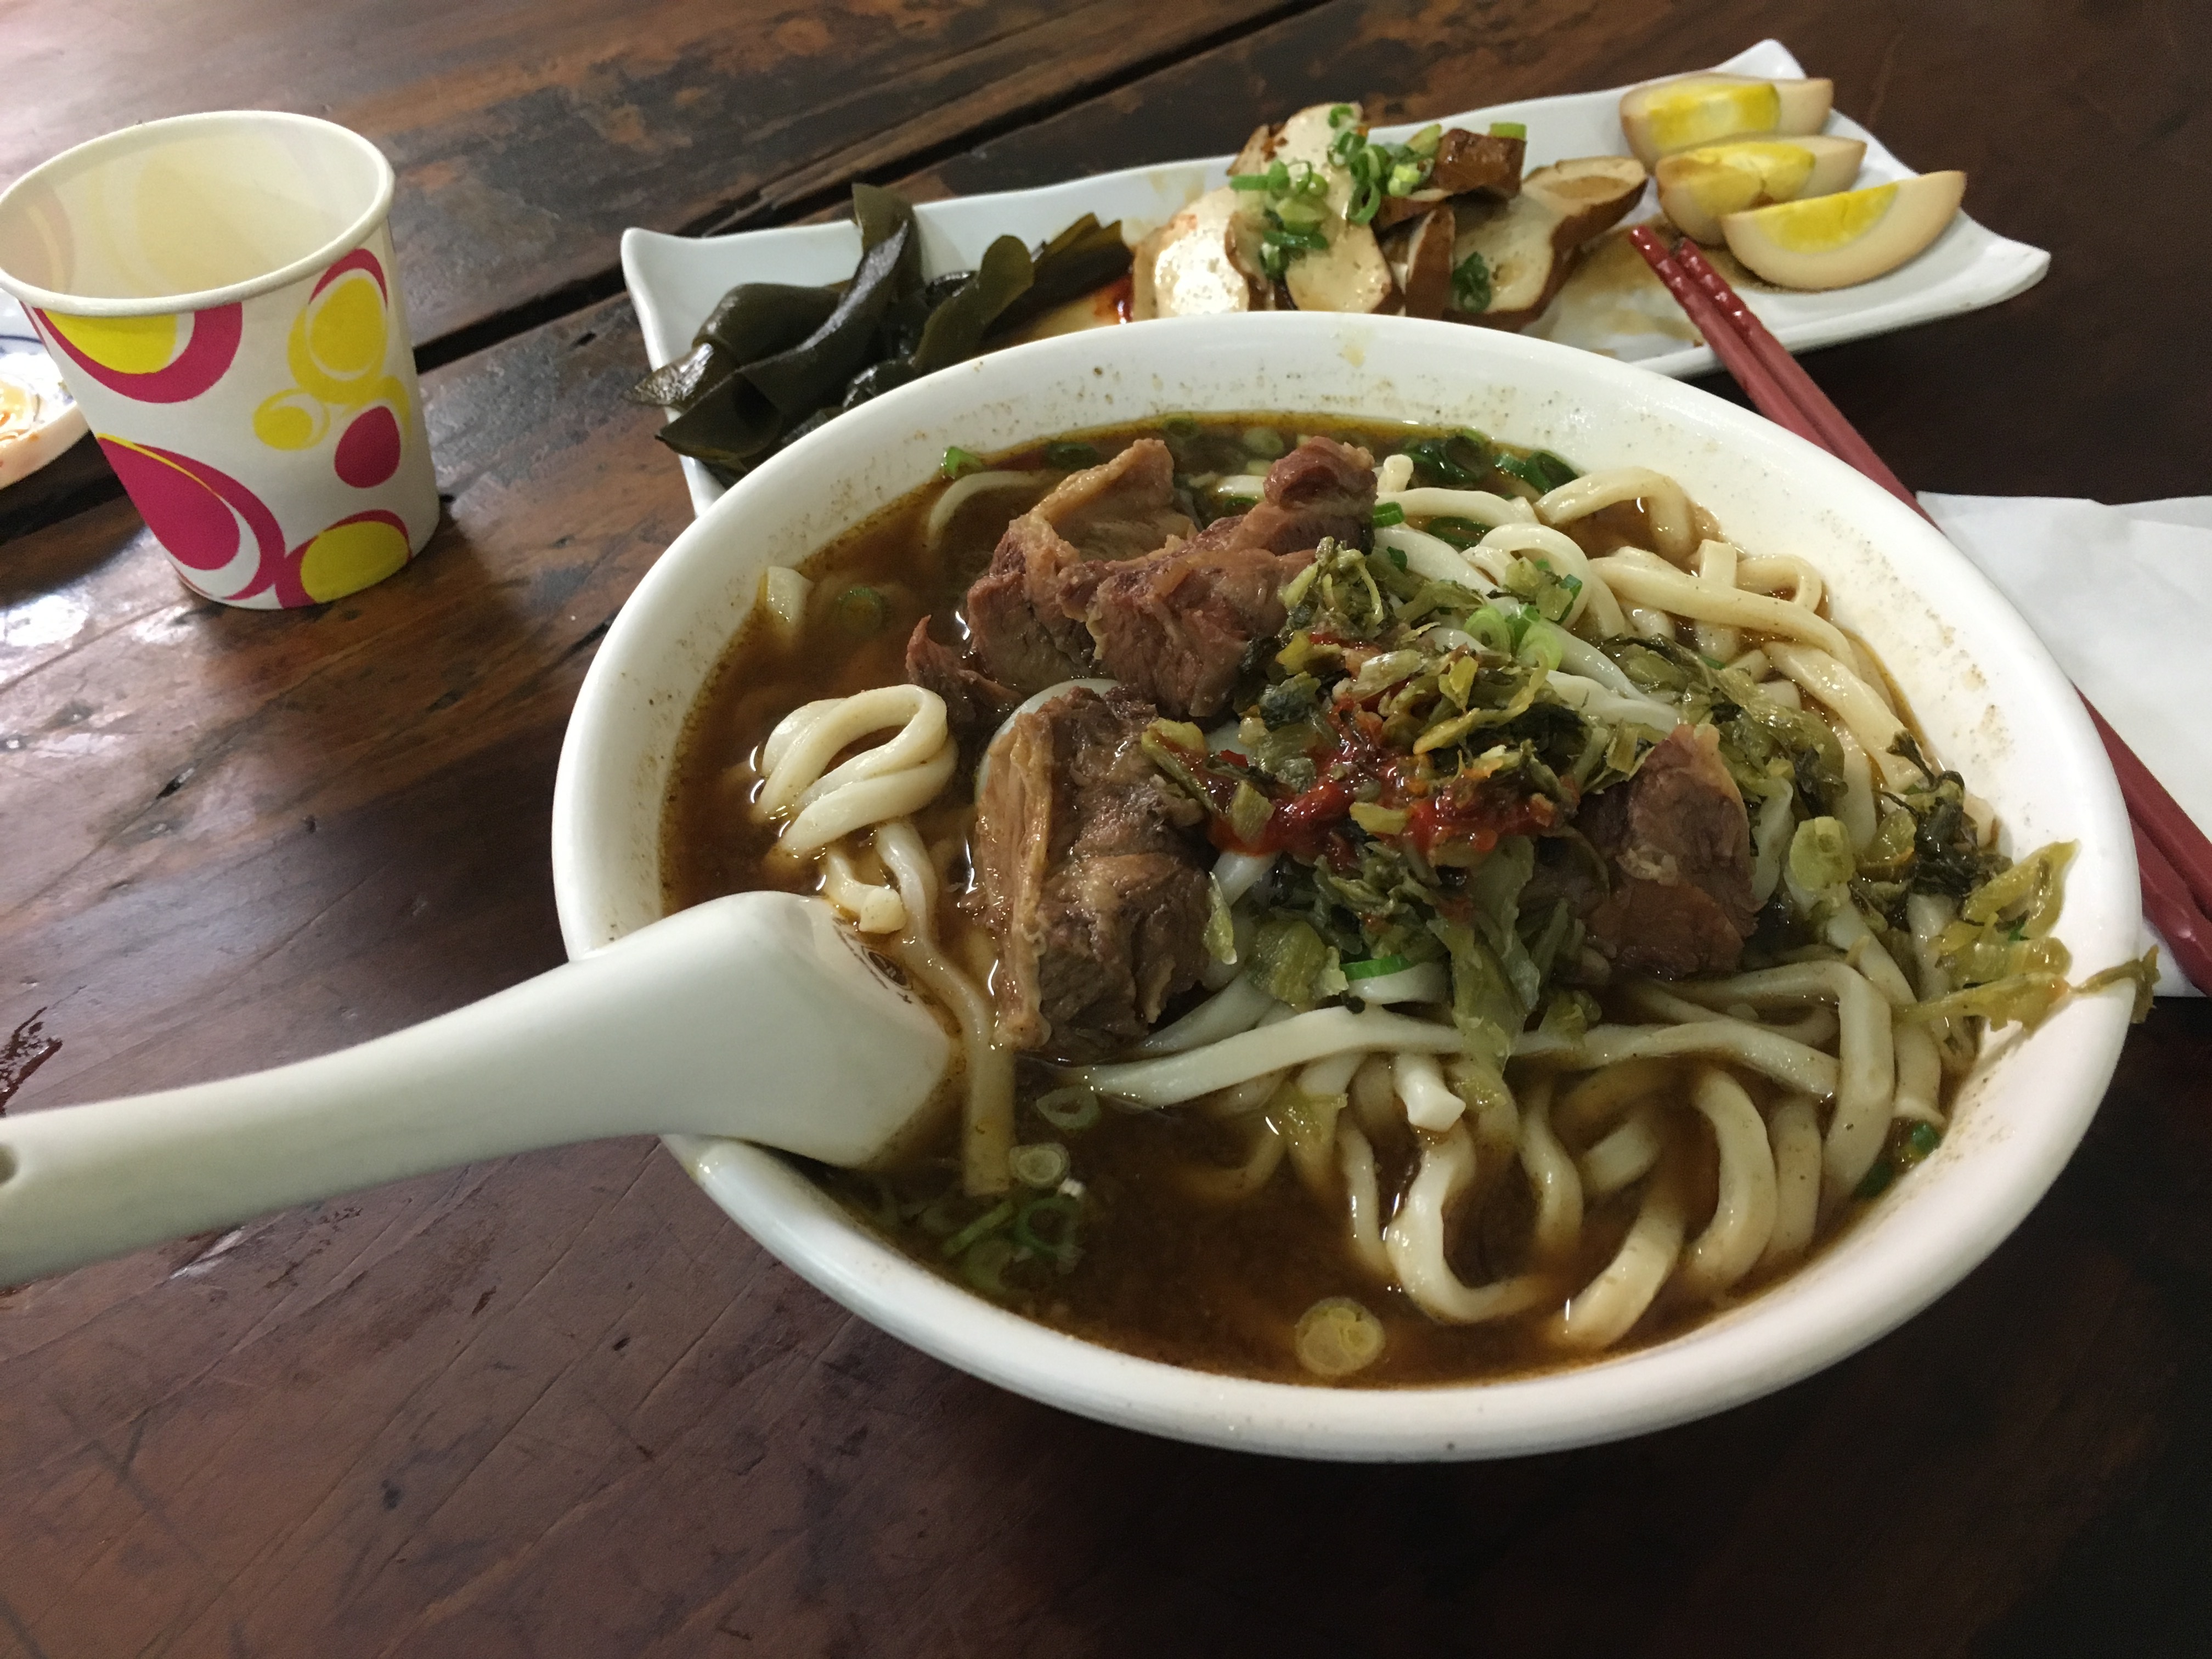
asian, dish, meal, food, lunch, cuisine, delicious, soup, noodle, asian food, dinner, taiwanese meal, beef noodles, noodle soup, b n b hu